Gurubai Karmarkar

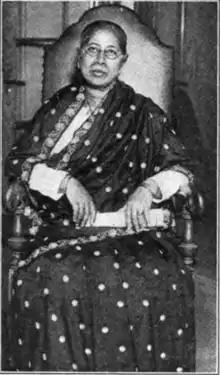
Dr. Gurubal Karmarkar (1918)

Gurubai Karmarkar (died 1932) was the second Indian woman to graduate from the Woman's Medical College of Pennsylvania in 1886.